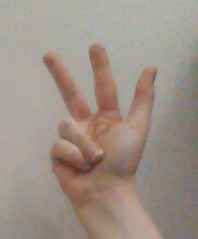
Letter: al